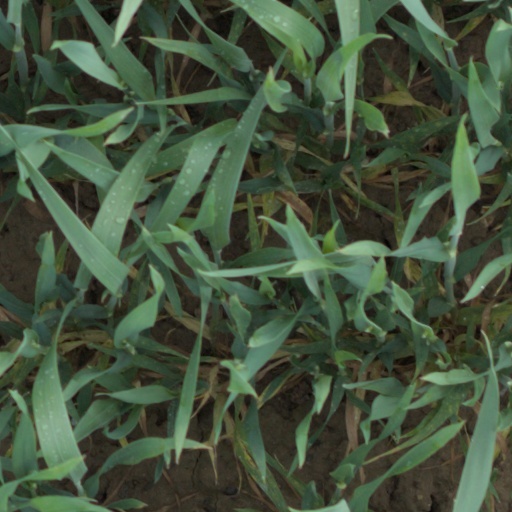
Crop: wheat